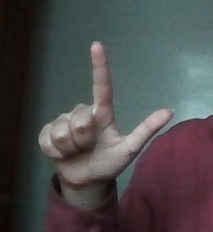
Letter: laam